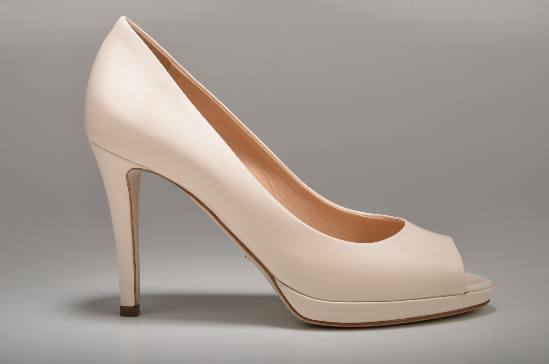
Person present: No